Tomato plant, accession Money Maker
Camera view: tilt-top (135 deg); turntable rotation: 30 degrees
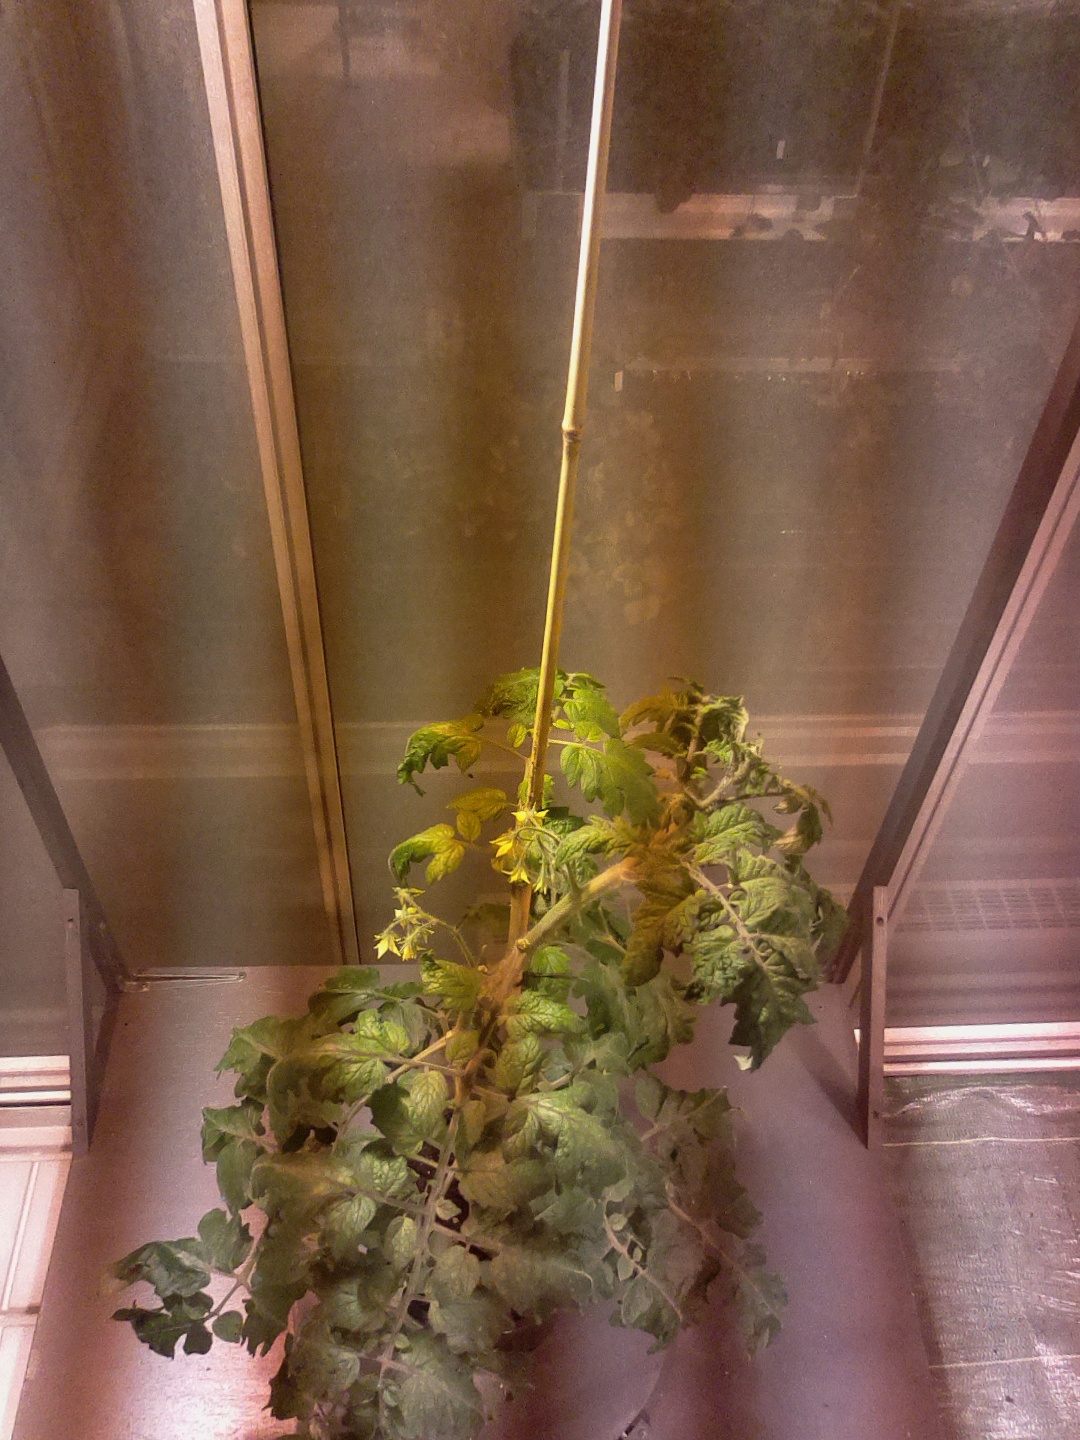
BBCH growth stage 69: End of flowering, 90%-100% of flowers open, more petals falling